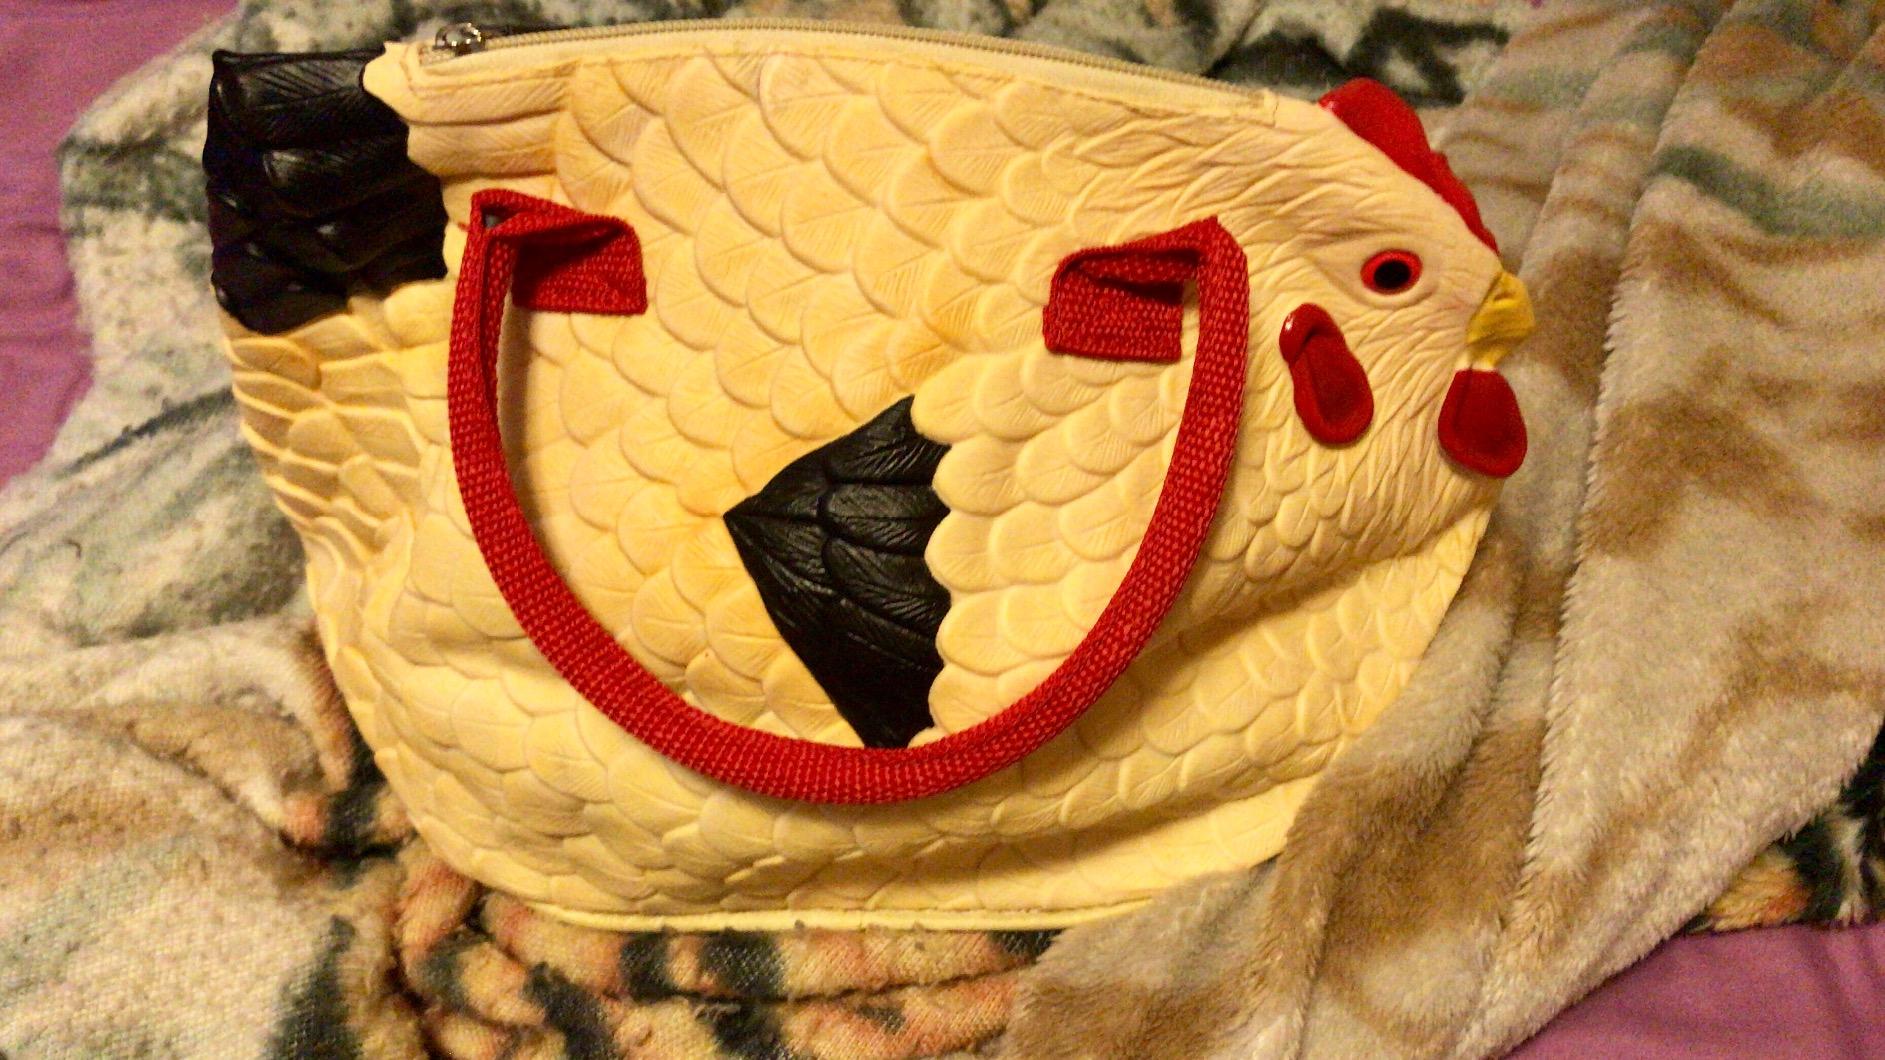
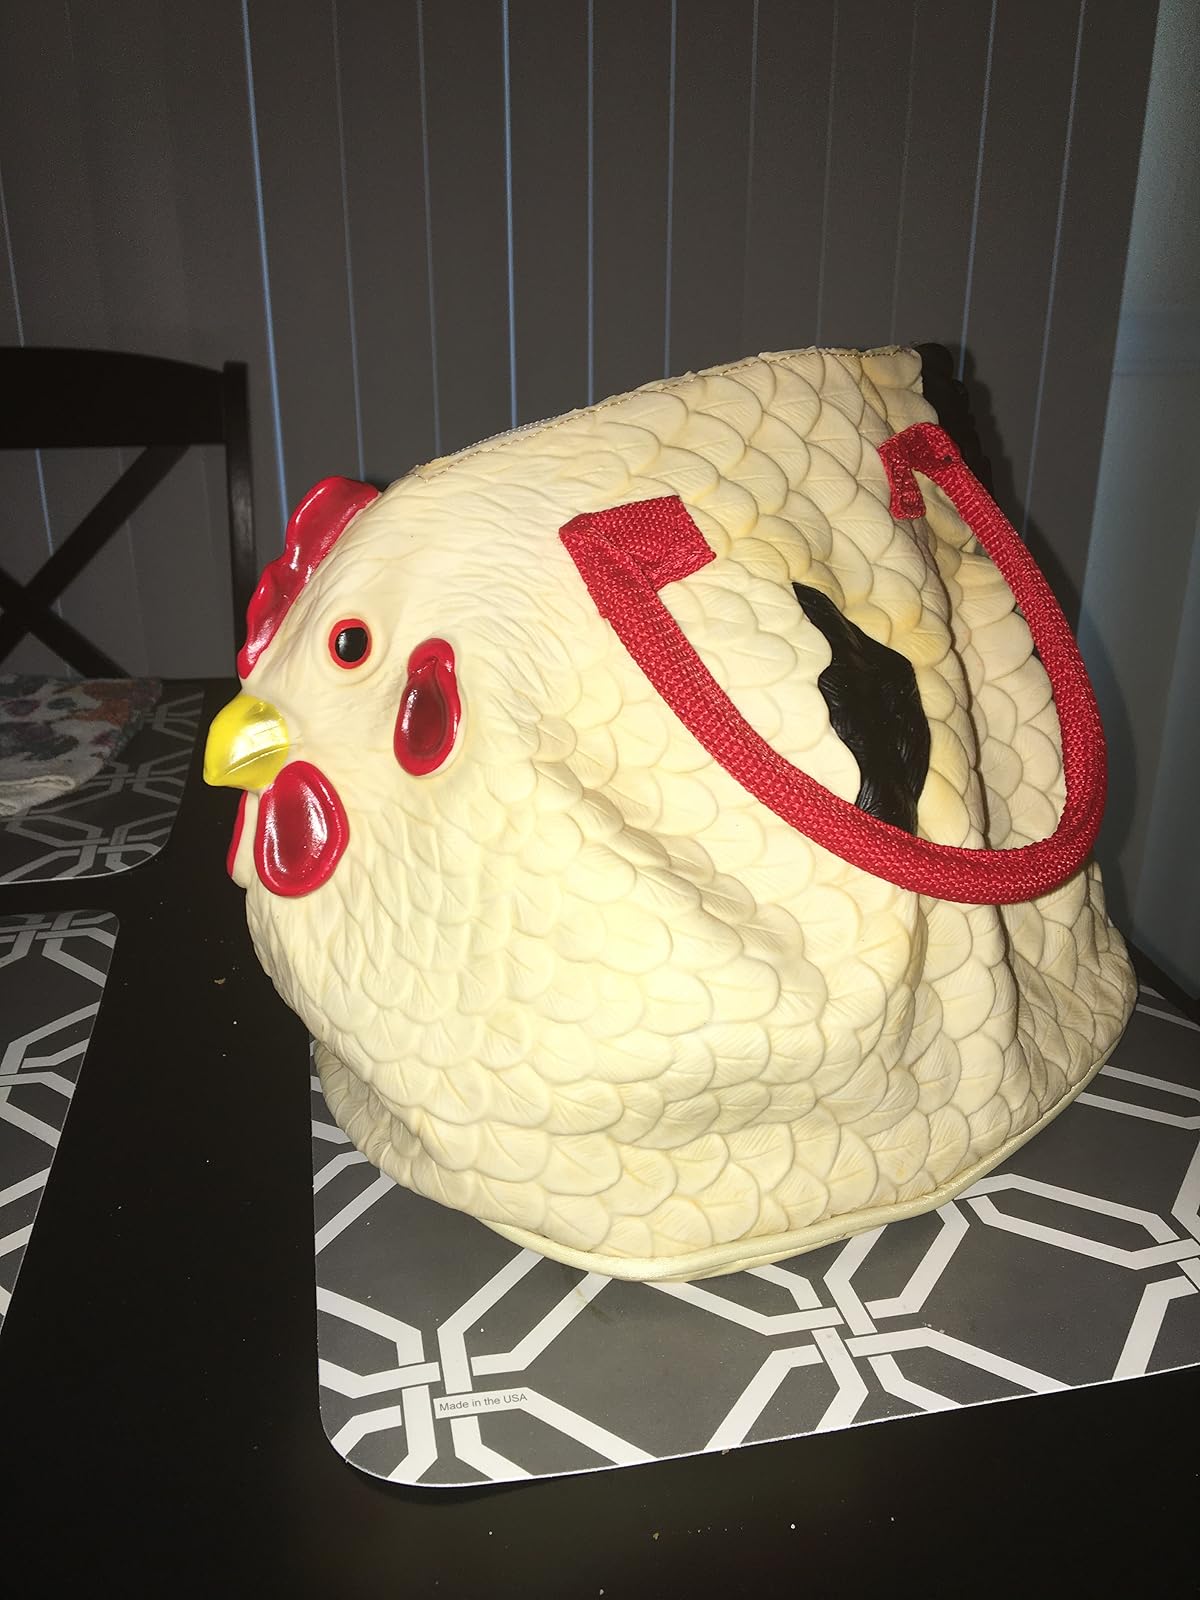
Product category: accessories_handbag
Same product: yes